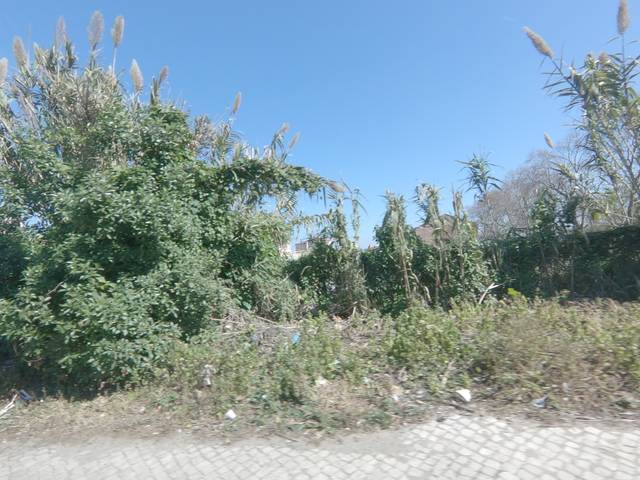
Region: Portugal
Coordinates: 38.778, -9.123